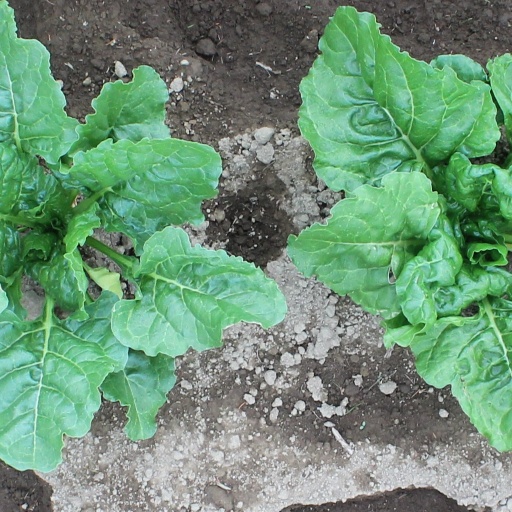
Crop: sugar beet